Diego López de Medrano y Vergara

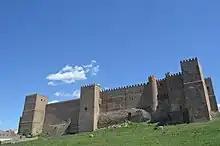
Sigüenza Castle

Diego López de Medrano was a prominent "ricohombre", lord, knight, noble and councilor of His Majesty in the Kingdom of Castile. His father-in-law, Garcí Bravo de Lagunas, migrated from Soria (or Sigüenza) to establish an estate in Atienza. When Garcí Bravo assumed the role of Alcaide of Atienza Castle, he relocated with his entire family, bringing along his wife, children, and sons-in-law. Among those who came with him were his daughter Magdalena Bravo de Lagunas and her husband, Diego López de Medrano, as well as their children: Diego, Garcí, Luis, Catalina, and Isabel. After settling in Atienza, Magdalena and Diego had at least four more children, including Luisa de Medrano.